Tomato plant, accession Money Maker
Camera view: vertical (180 deg); turntable rotation: 270 degrees
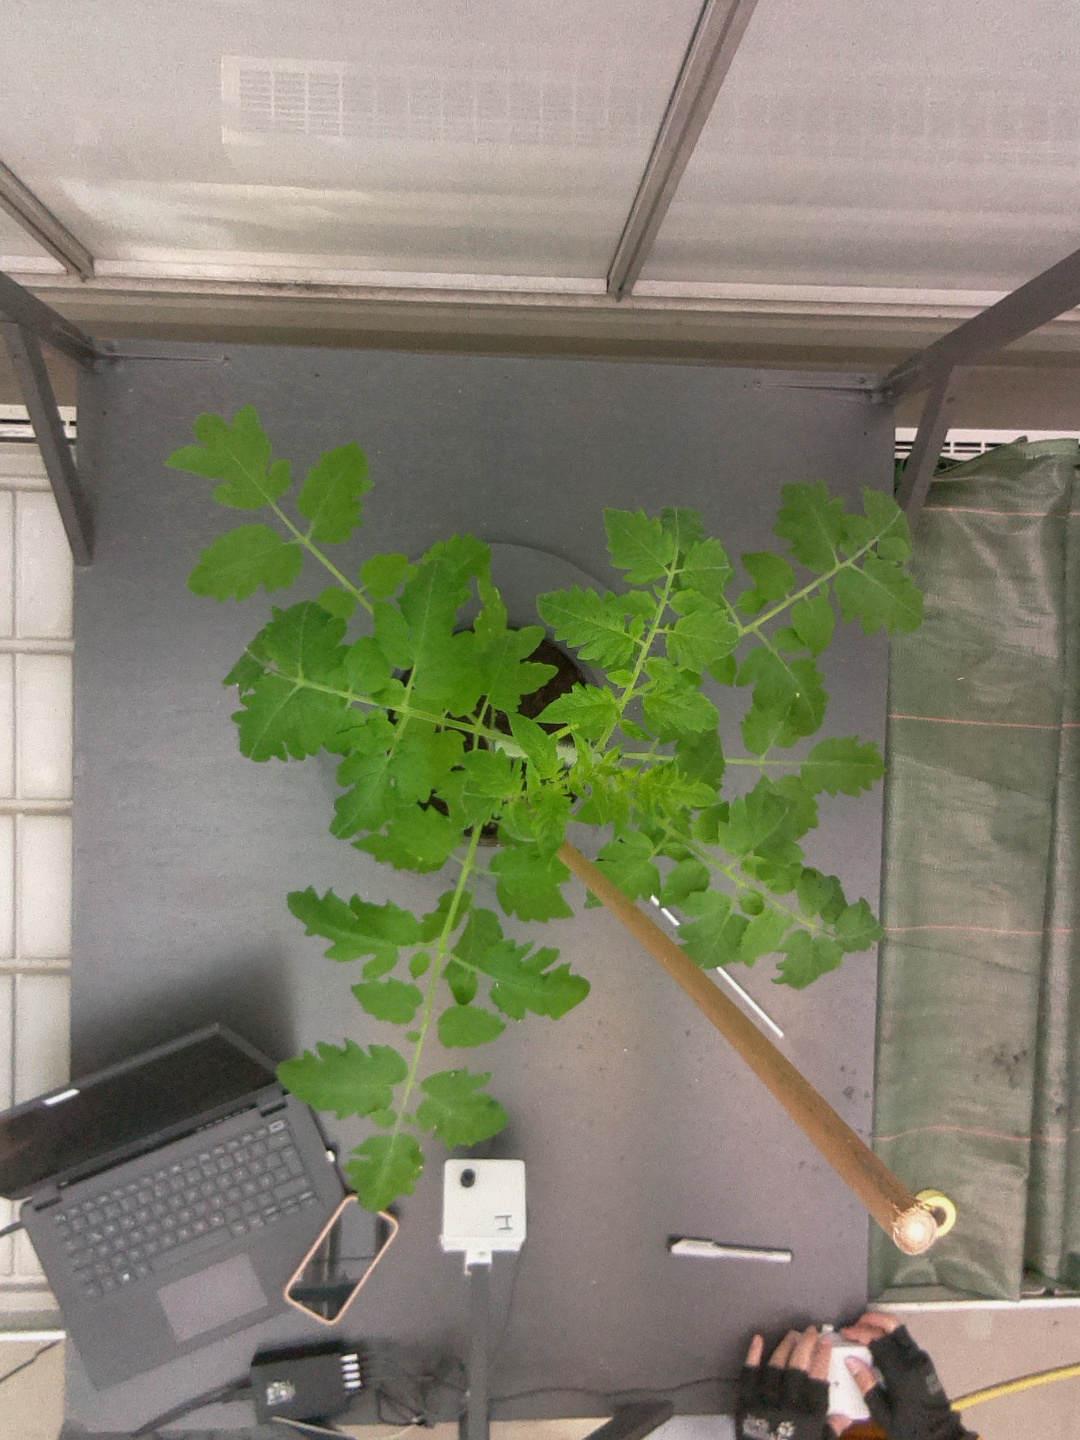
BBCH growth stage 15: 10 of true leaves visible